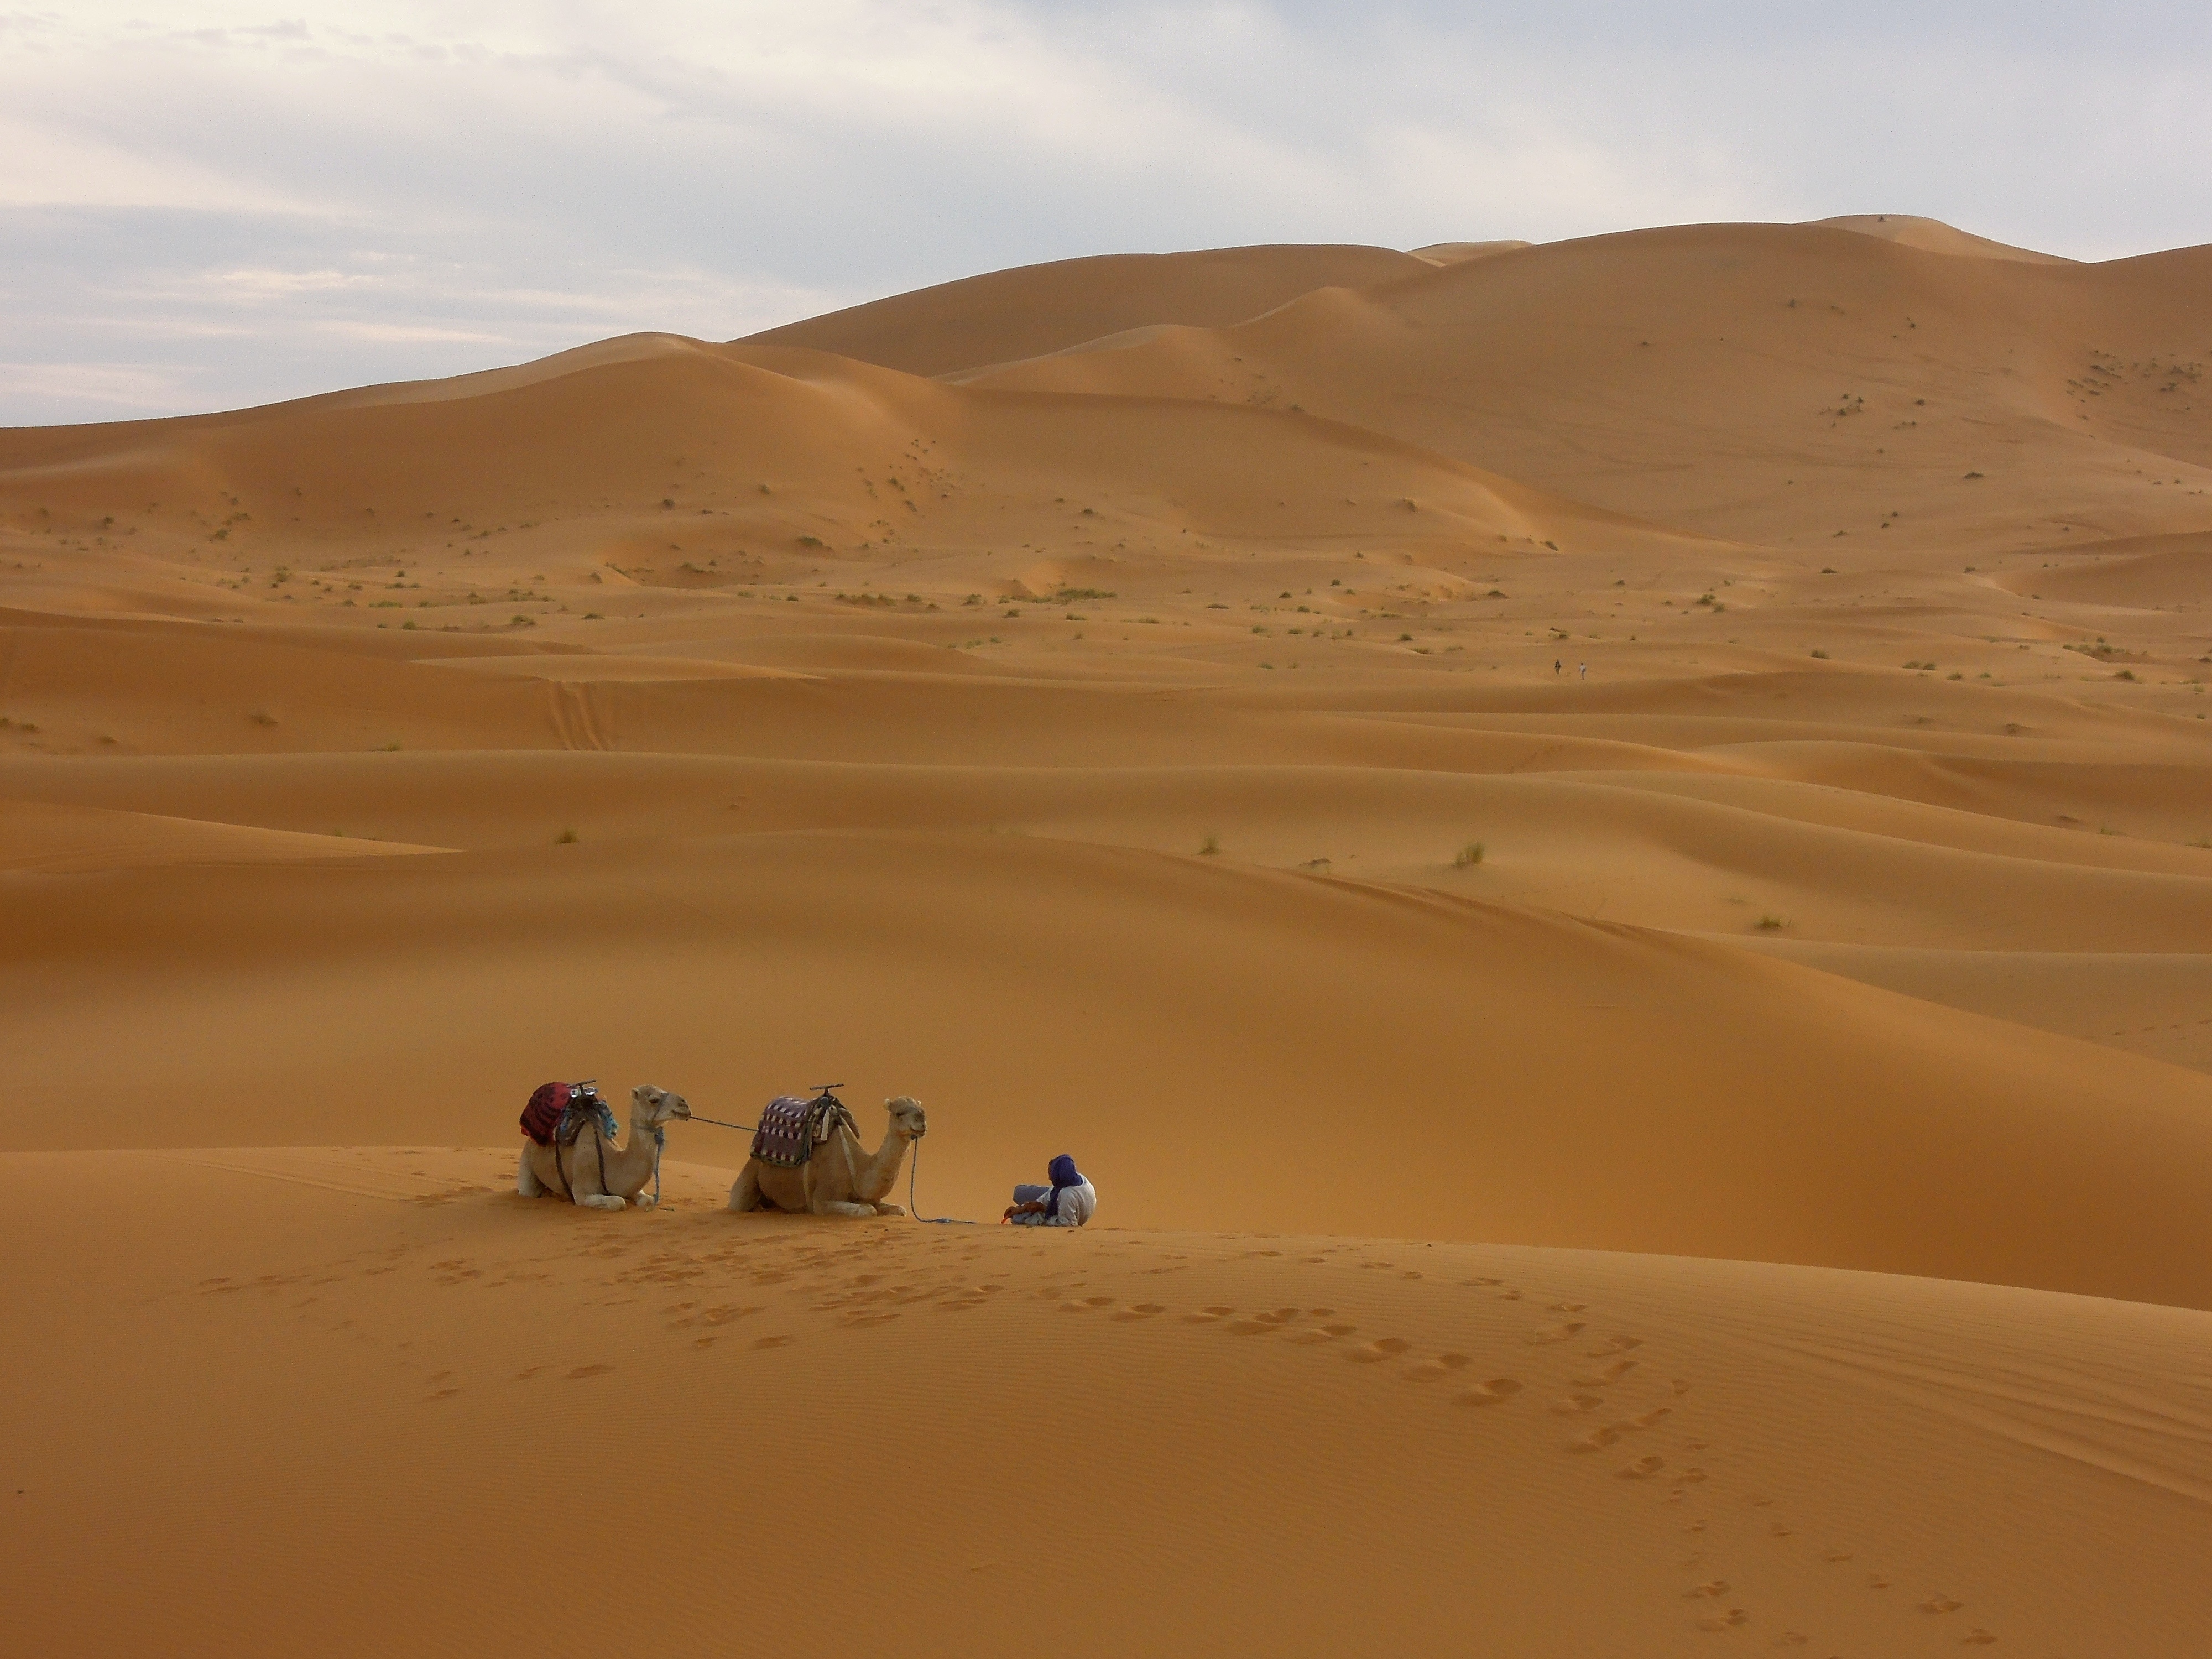
landscape, sand, desert, plain, grassland, plateau, habitat, sahara, wadi, steppe, landform, erg, natural environment, geographical feature, aeolian landform